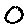
Label: 0